Transport in Dresden

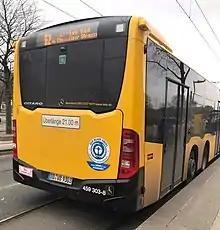
A Mercedes-Benz Citaro bus of Dresden transportation, bound for Löbtau Süd

In recent years, street running has been replaced by independent right-of-way arrangements wherever possible. Many stations are now fully accessible to physically disabled people, in compliance with the purchase of low floor rolling stock.